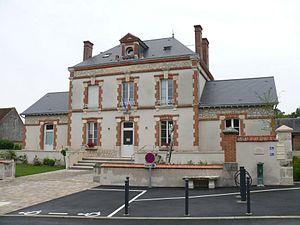
La mairie de Courcelles (Loiret, Centre-Val de Loire, France).
Courcelles-le-Roi est une commune française, située dans le département du Loiret en région Centre-Val de Loire.